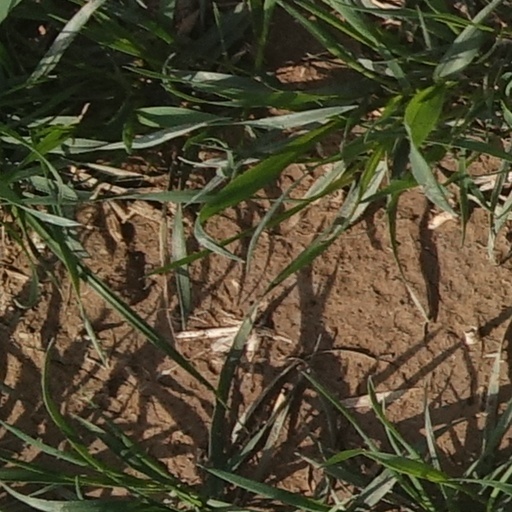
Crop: wheat